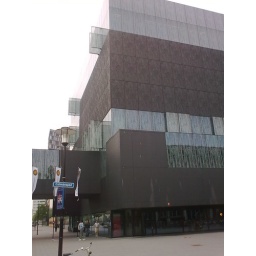
exterior - University library designed by Wiel Arets &amp;amp; Associates - black concrete and glass with a striking reed motif